Skywriting

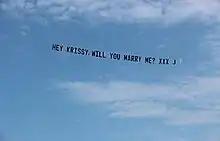
Aircraft towing a banner with a marriage proposal

Another form of skywriting is using an aircraft to tow a banner, a medium that has been popular in the United States for decades. It is usually practiced in coastal areas, where aircraft can fly at low levels past crowded beaches. Banner towing is a popular way to make a romantic marriage proposal.